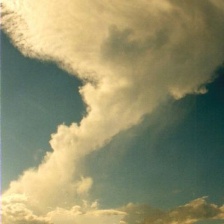
Cloud type: Cumulonimbus